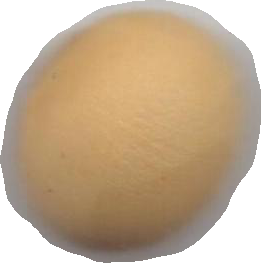
Variety: Dega